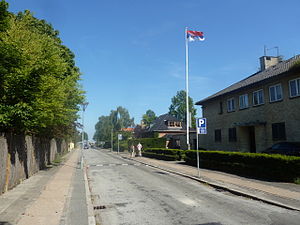
Svanevænget
Svanevænget ved Serbiens ambassade.
Svanevænget er en gade på Østerbro i København. Gaden er ca. 400 meter lang og løber mellem Strandvejen og Strandpromenaden.